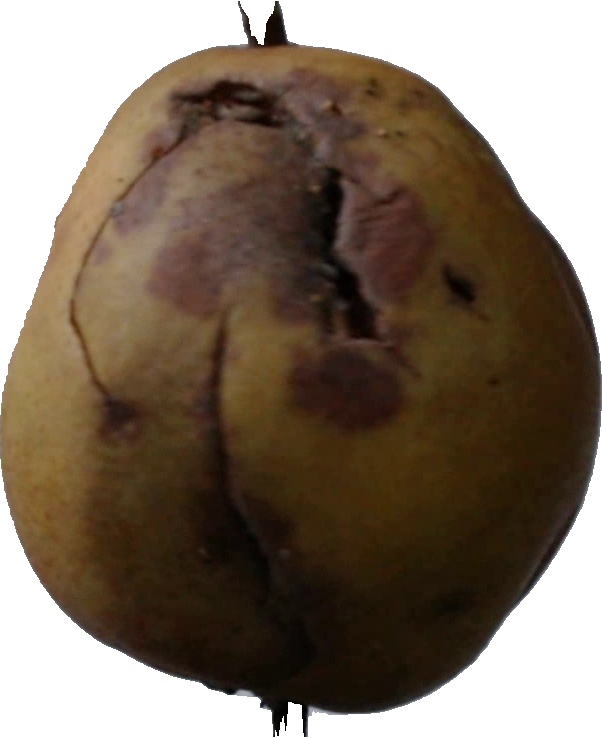
Label: pear_3